Tourism in Sardinia

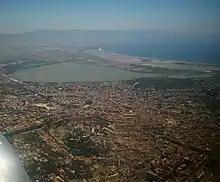
View of Cagliari

Cagliari is the capital of the region and the largest city on the island. It has ancient origins, as it was founded by the Phoenicians on previous Nuragic sites. Later occupation by Punics and the Romans left many archaeological finds, including the Tuvixeddu necropolis and the amphitheater, which could accommodate up to 10,000 people. Numerous coastal ponds surround the city, like the Molentargius - Saline Regional Park, located between the urban area and Poetto Beach. These wetlands are very important for the reproduction of water birds such as the greater flamingo.